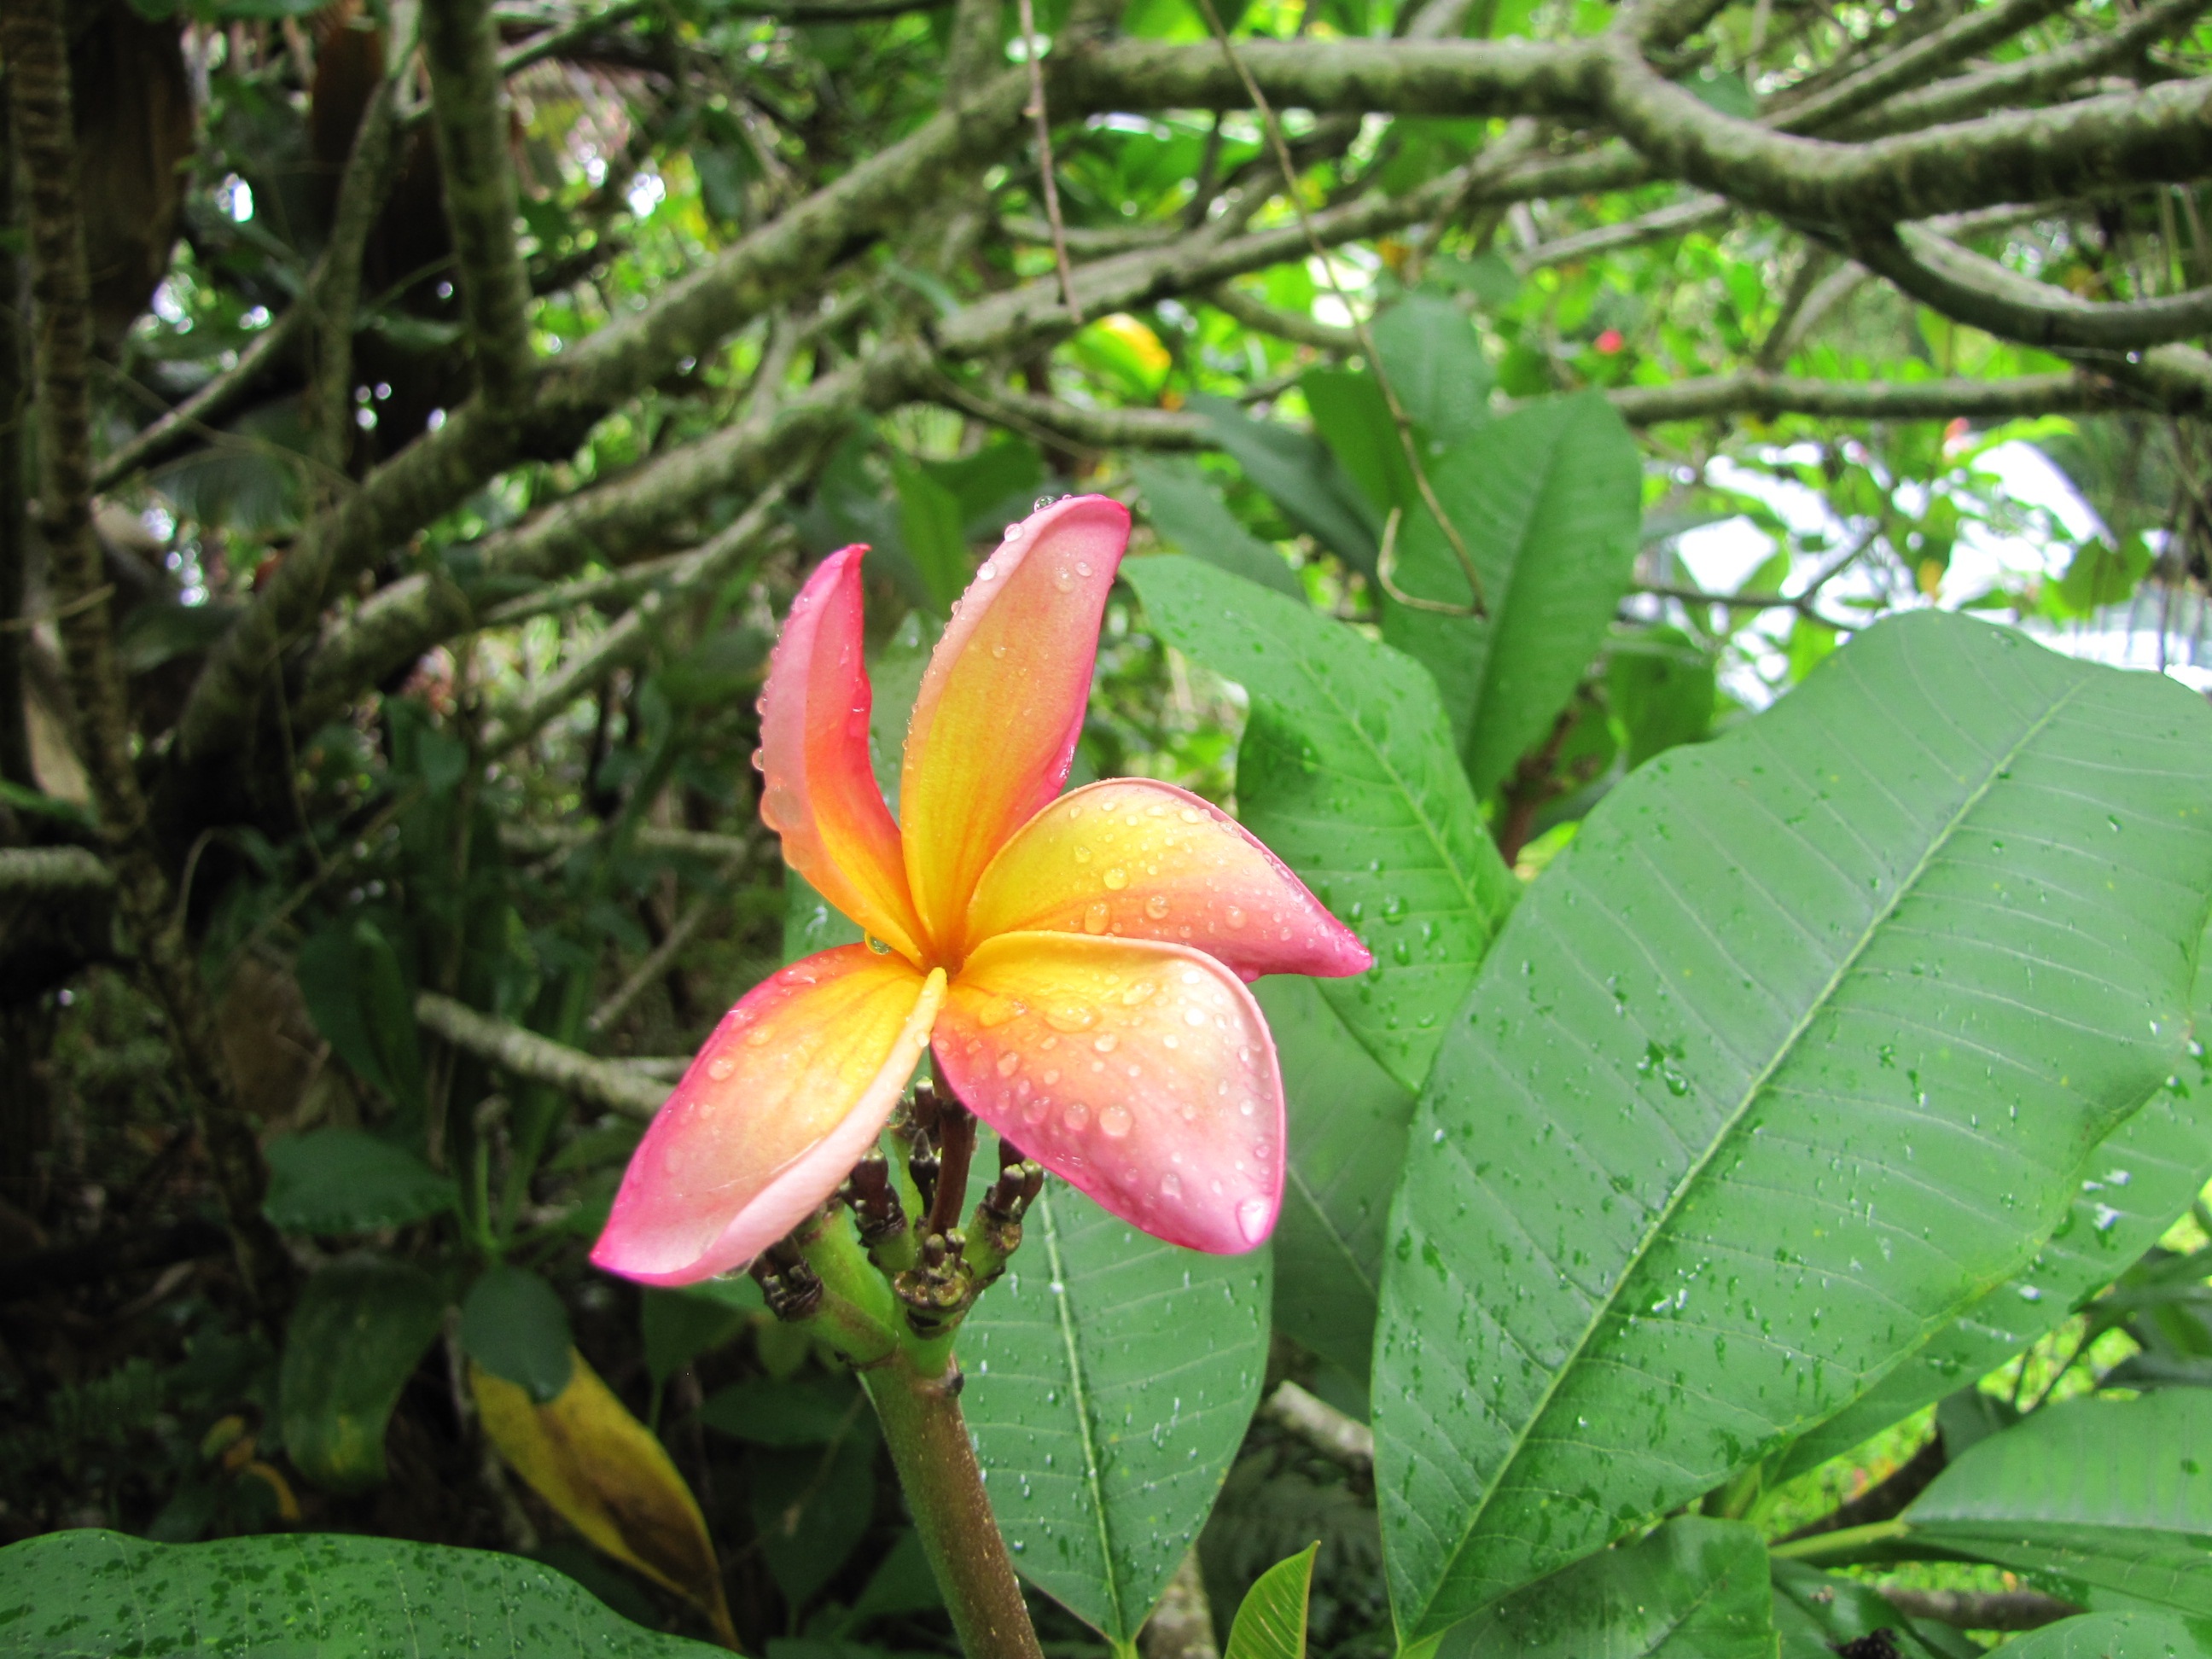
nature, forest, blossom, plant, leaf, flower, petal, bloom, floral, green, jungle, tropical, natural, botany, hawaii, pink, flora, wildflower, tropic, relaxation, design, rainforest, exotic, hawaiian, plumeria, tropics, flowering plant, land plant